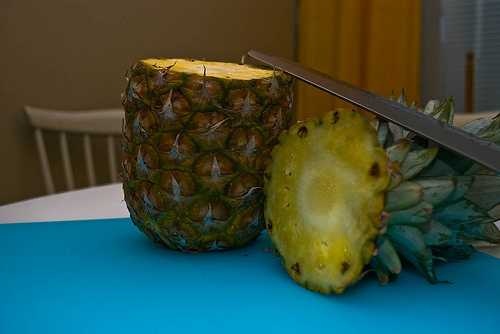
Label: Pineapple